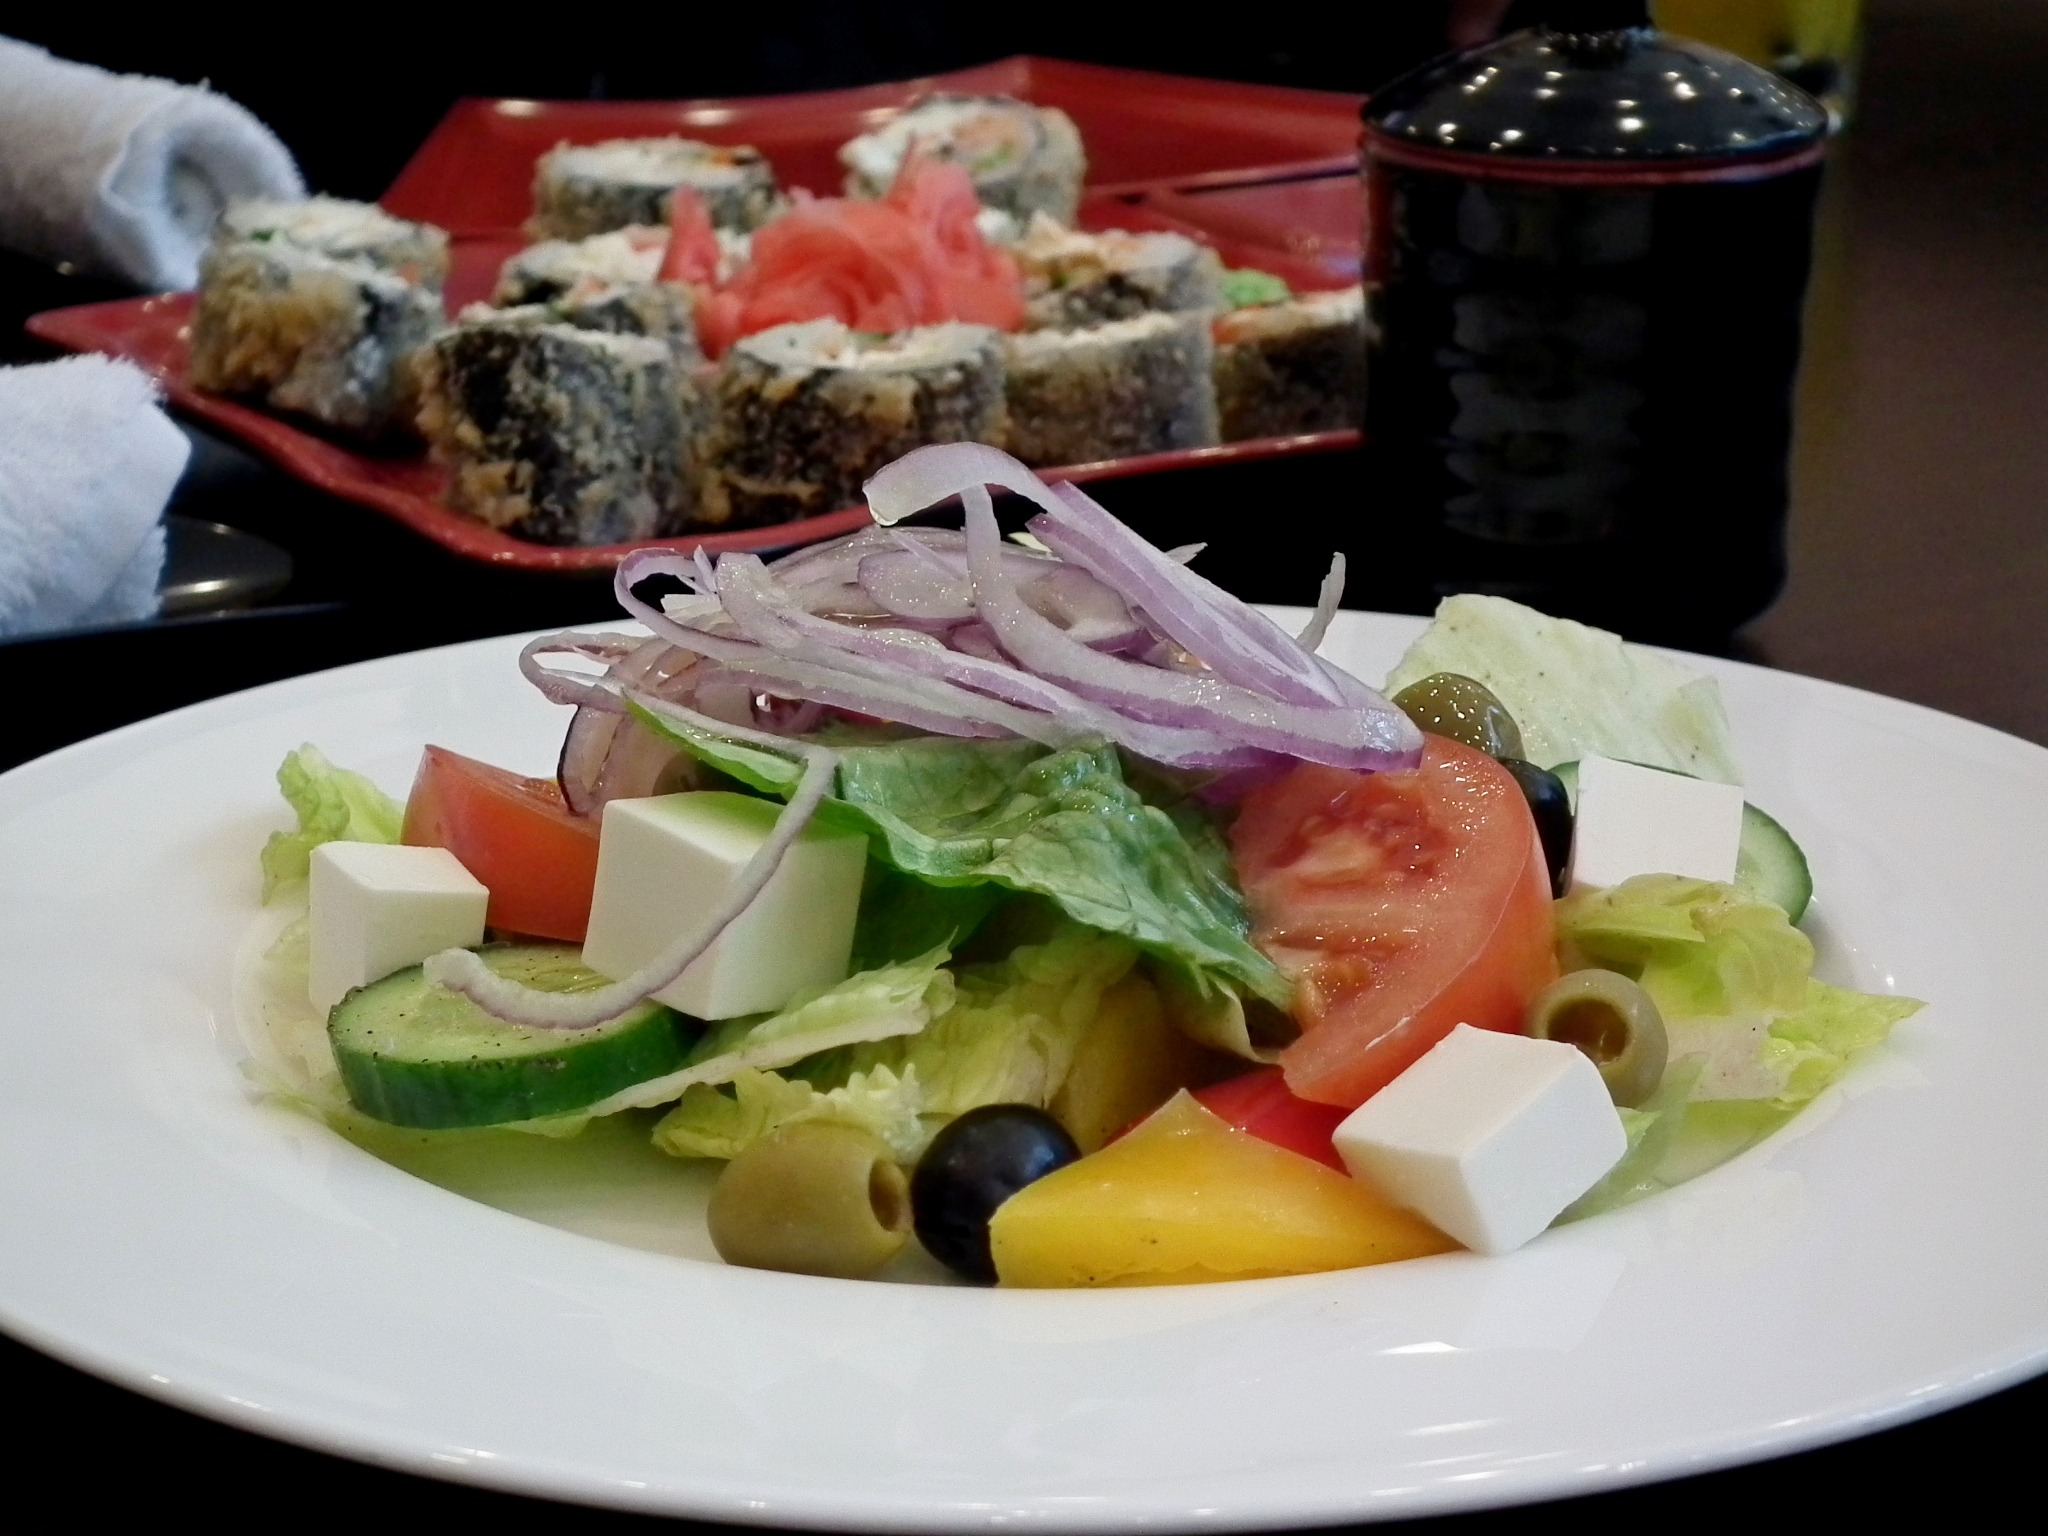
restaurant, dish, meal, food, salad, plate, kitchen, colorful, breakfast, lunch, cuisine, delicious, use, nutrition, vegetables, dinner, diet, brunch, taste, appetizer, useful, hors d oeuvre, greek salad